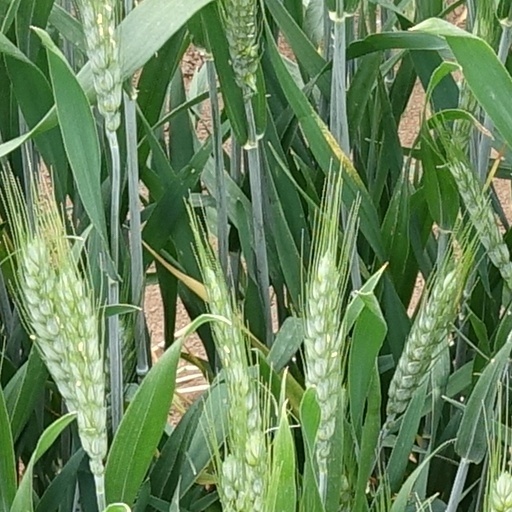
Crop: wheat